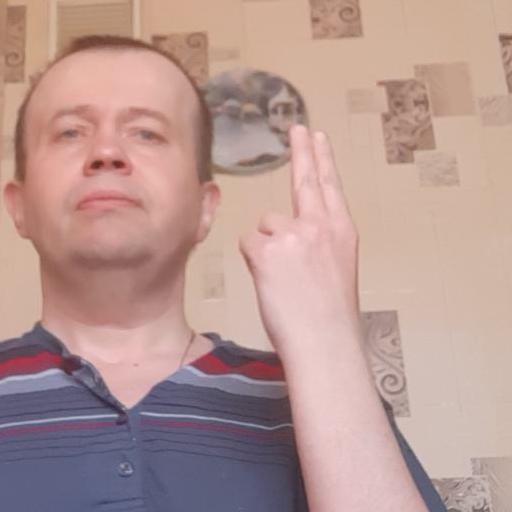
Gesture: two_up_inverted